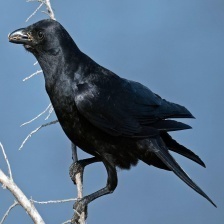
Species: CROW
Scientific name: CORVUS